Westbury White Horse

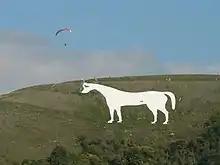
Paragliding above Westbury White Horse (August 2007)

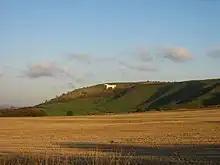
An autumnal view of Westbury White Horse on the edge of Bratton Castle (October 2008)

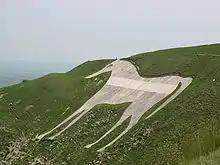
Viewed from near the edge of Bratton Downs before the surface treatment of 2007

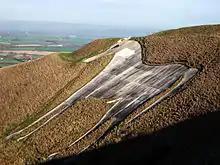
The horse in 2012, less than four years after restoration

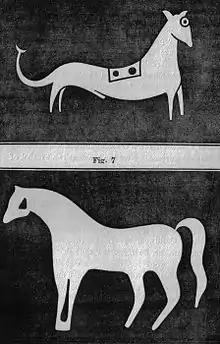
Westbury White Horse in 1772 (top) and as re-cut in 1778 (bottom), as illustrated by Plenderleath

Westbury White Horse or Bratton White Horse is a hill figure on the escarpment of Salisbury Plain, approximately east of Westbury in Wiltshire, England. Located on the edge of Bratton Downs and lying just below an Iron Age hill fort, it is the oldest of eight extant white horses carved in Wiltshire. It was restored in 1778, an action which may have obliterated another horse that had occupied the same slope. A contemporary engraving from around 1772 appears to show a horse facing in the opposite direction that was rather smaller than the present figure. There is, however, no documentation or other evidence for the existence of a chalk horse at Westbury before 1772.